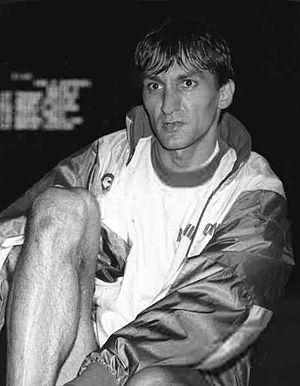
Sorin Matei est un athlète roumain, spécialiste du saut en hauteur et actuel dirigeant de la Fédération roumaine d'athlétisme.